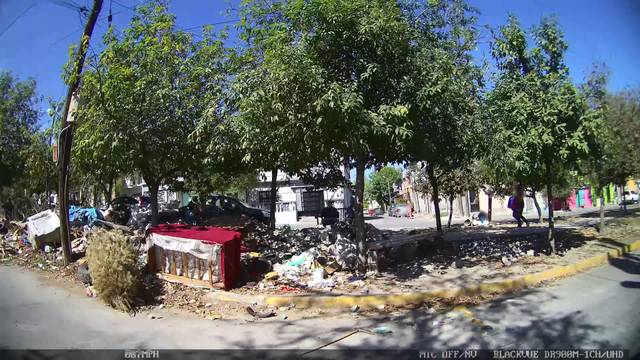
Region: Mexico
Coordinates: 25.652, -100.311